Architecture of the Song dynasty

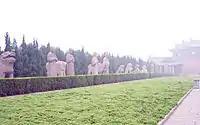
Statues along a spirit road of the Northern Song tomb complex.

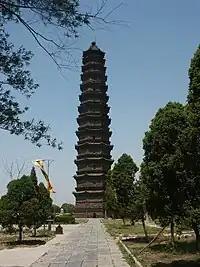
The Iron Pagoda of Kaifeng, built in 1049, tall. It was constructed after Yu Hao's wooden pagoda was destroyed by lightning.

Located southwest of Gongyi city in Henan province, the large tombs of the Northern Song number about one thousand, including individual tombs for Song emperors, empresses, princes, princesses, consorts, and members of the extended family. The complex extends approximately from east to west and from north to south. The construction of the complex began in 963 AD, during the reign of the first Song ruler, Emperor Taizu of Song, whose father is also buried at the site. The only Northern Song emperors not buried there are Emperor Huizong of Song and Emperor Qinzong of Song, who died in captivity after the Jin–Song Wars in 1127. Lining the spirit ways of the tomb complex are hundreds of Song sculptures and statues of tigers, rams, lions, horses with grooms, horned beasts and mythical creatures, government officials, military generals, foreign ambassadors, and others featured in an enormous display of Song-era artwork.